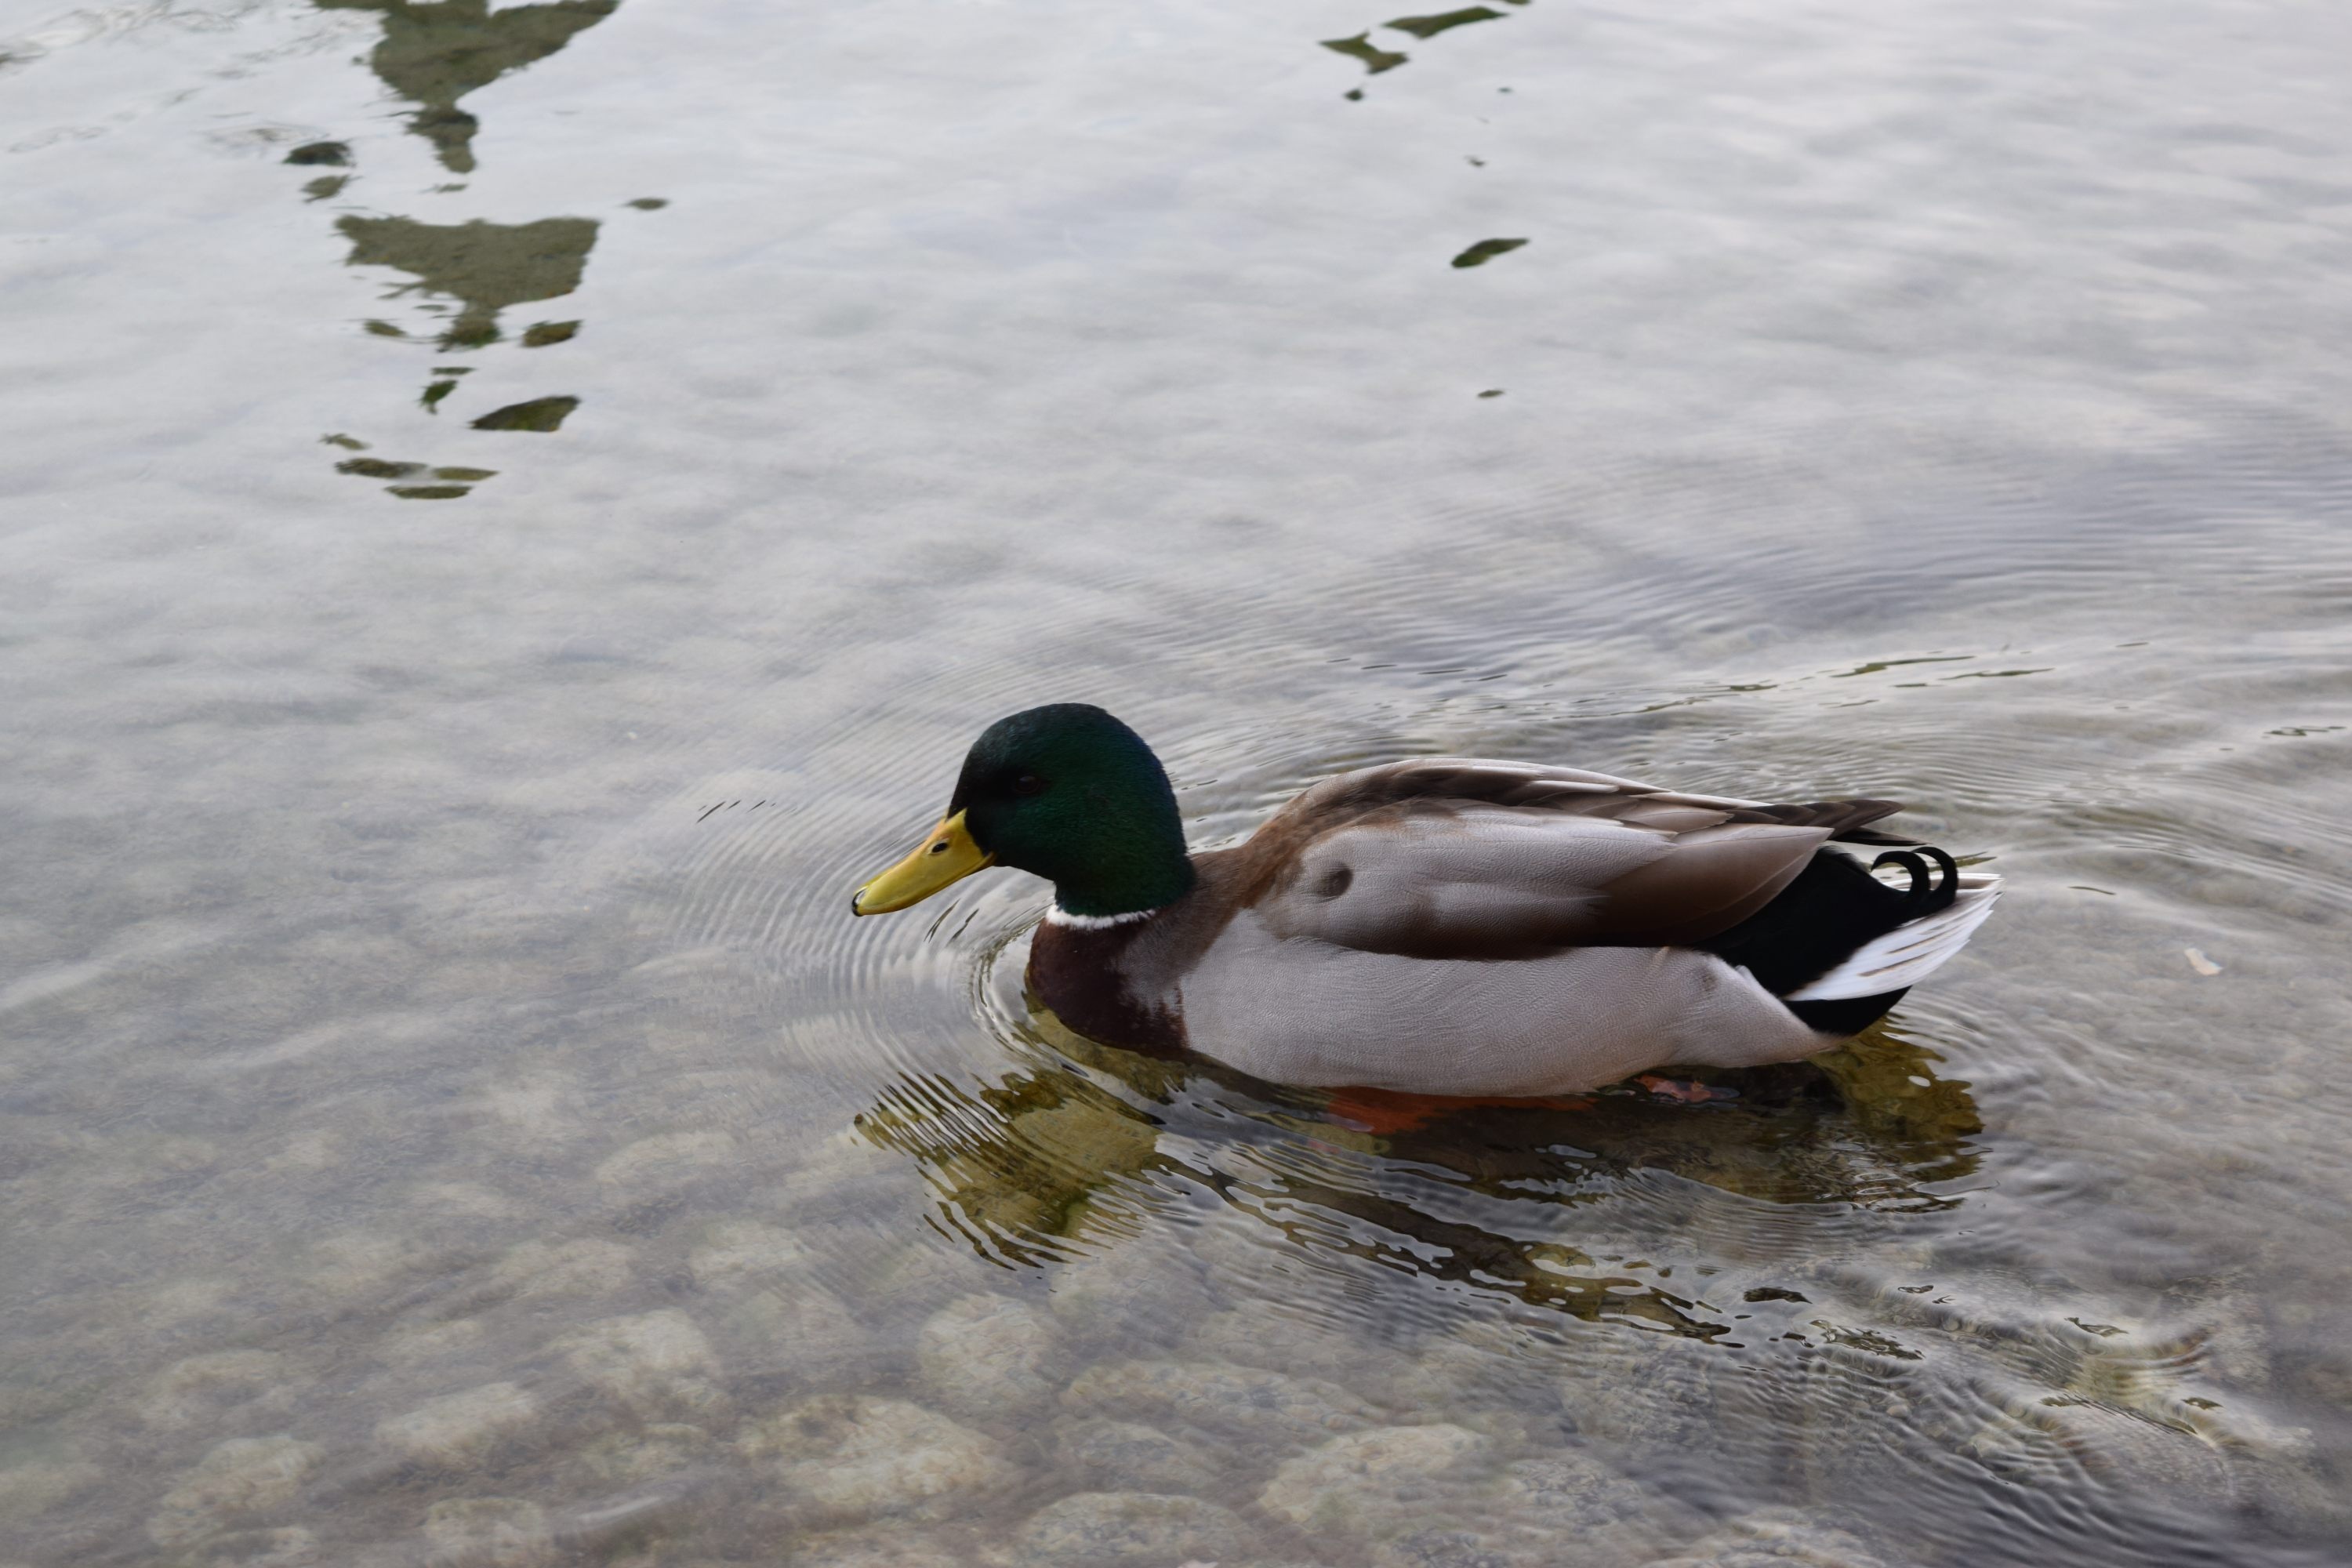
water, nature, bird, wing, lake, wildlife, beak, fauna, duck, vertebrate, waterfowl, water bird, mallard, canard, germano, ducks geese and swans, seaduck